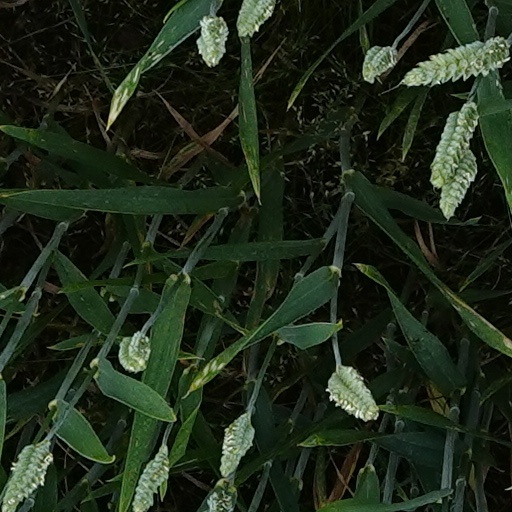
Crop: wheat